Via Giuseppe Garibaldi (Genoa)

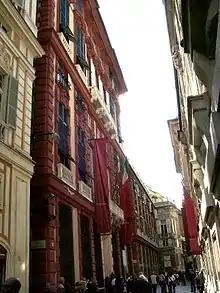
View of Palazzo Rosso, one of the palaces of Via Garibaldi

Via Giuseppe Garibaldi is a street in the historical centre of Genoa, in Northwestern Italy, well known for its ancient palaces. It is one of the "Strade Nuove" (Italian for "new streets") built by the Genoese aristocracy during the Renaissance. Since July 2006 it is inscribed in the list of UNESCO World Heritage Site .